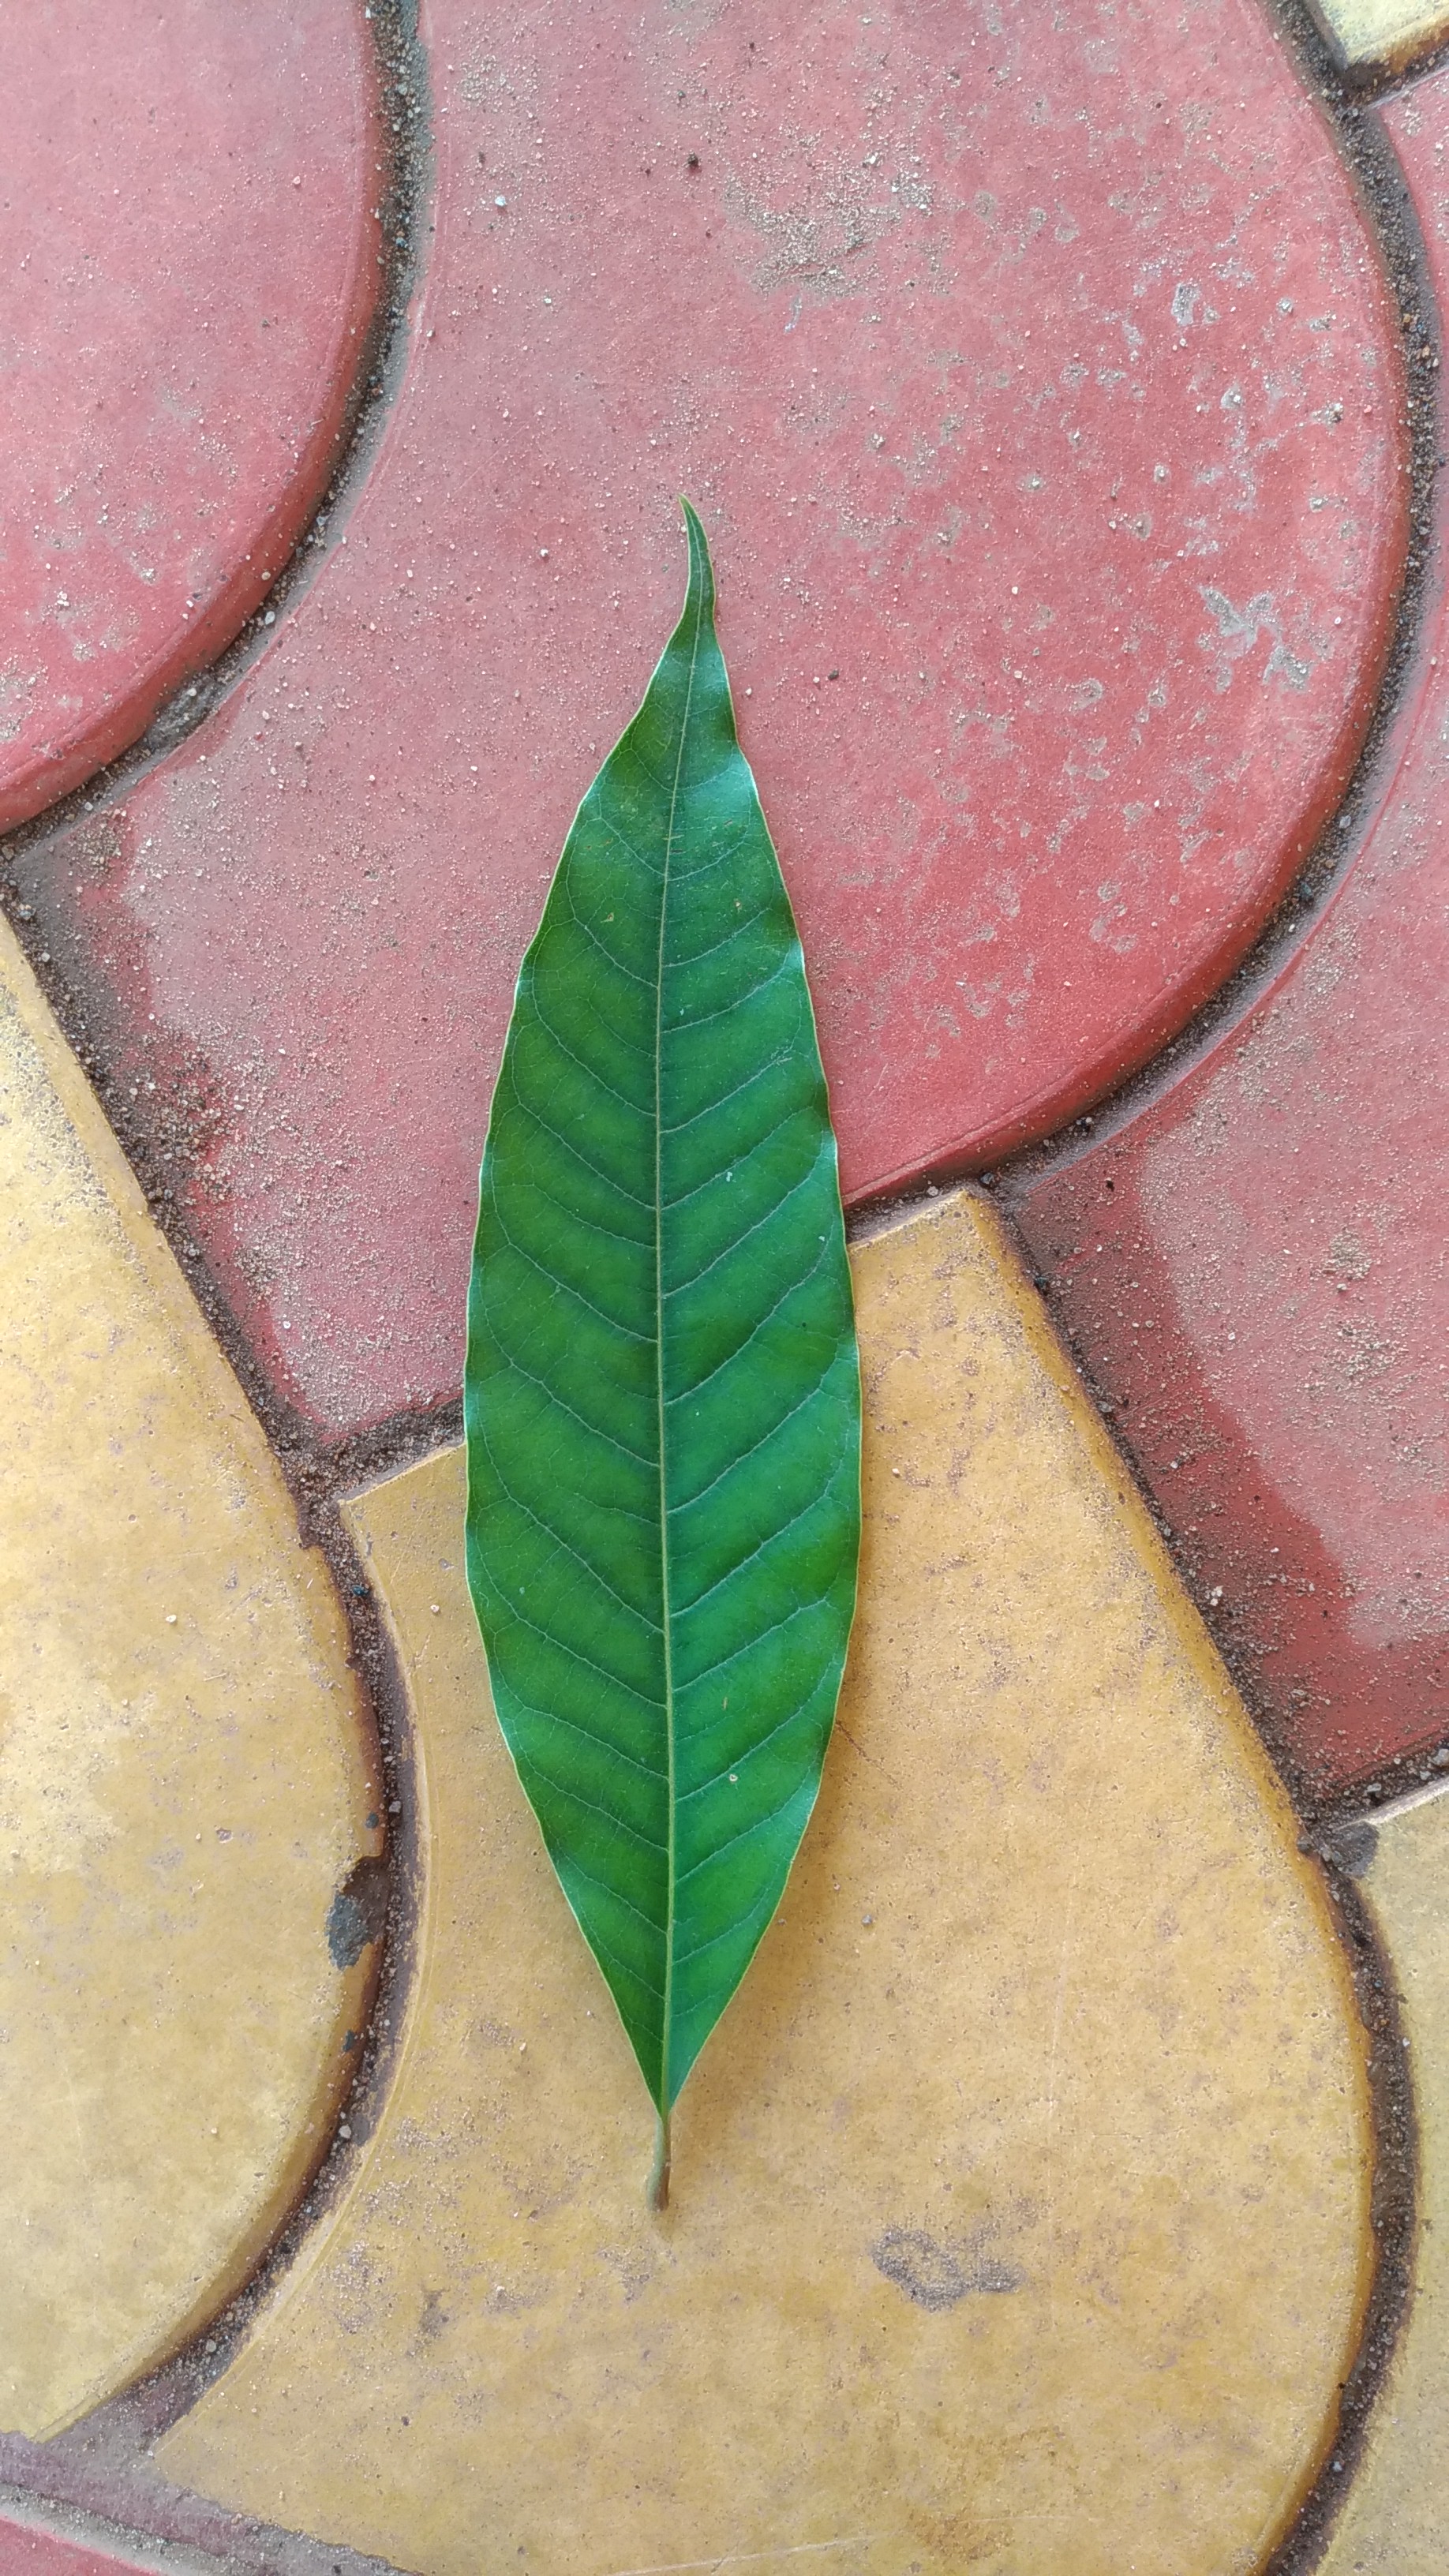
Plant: Coffee